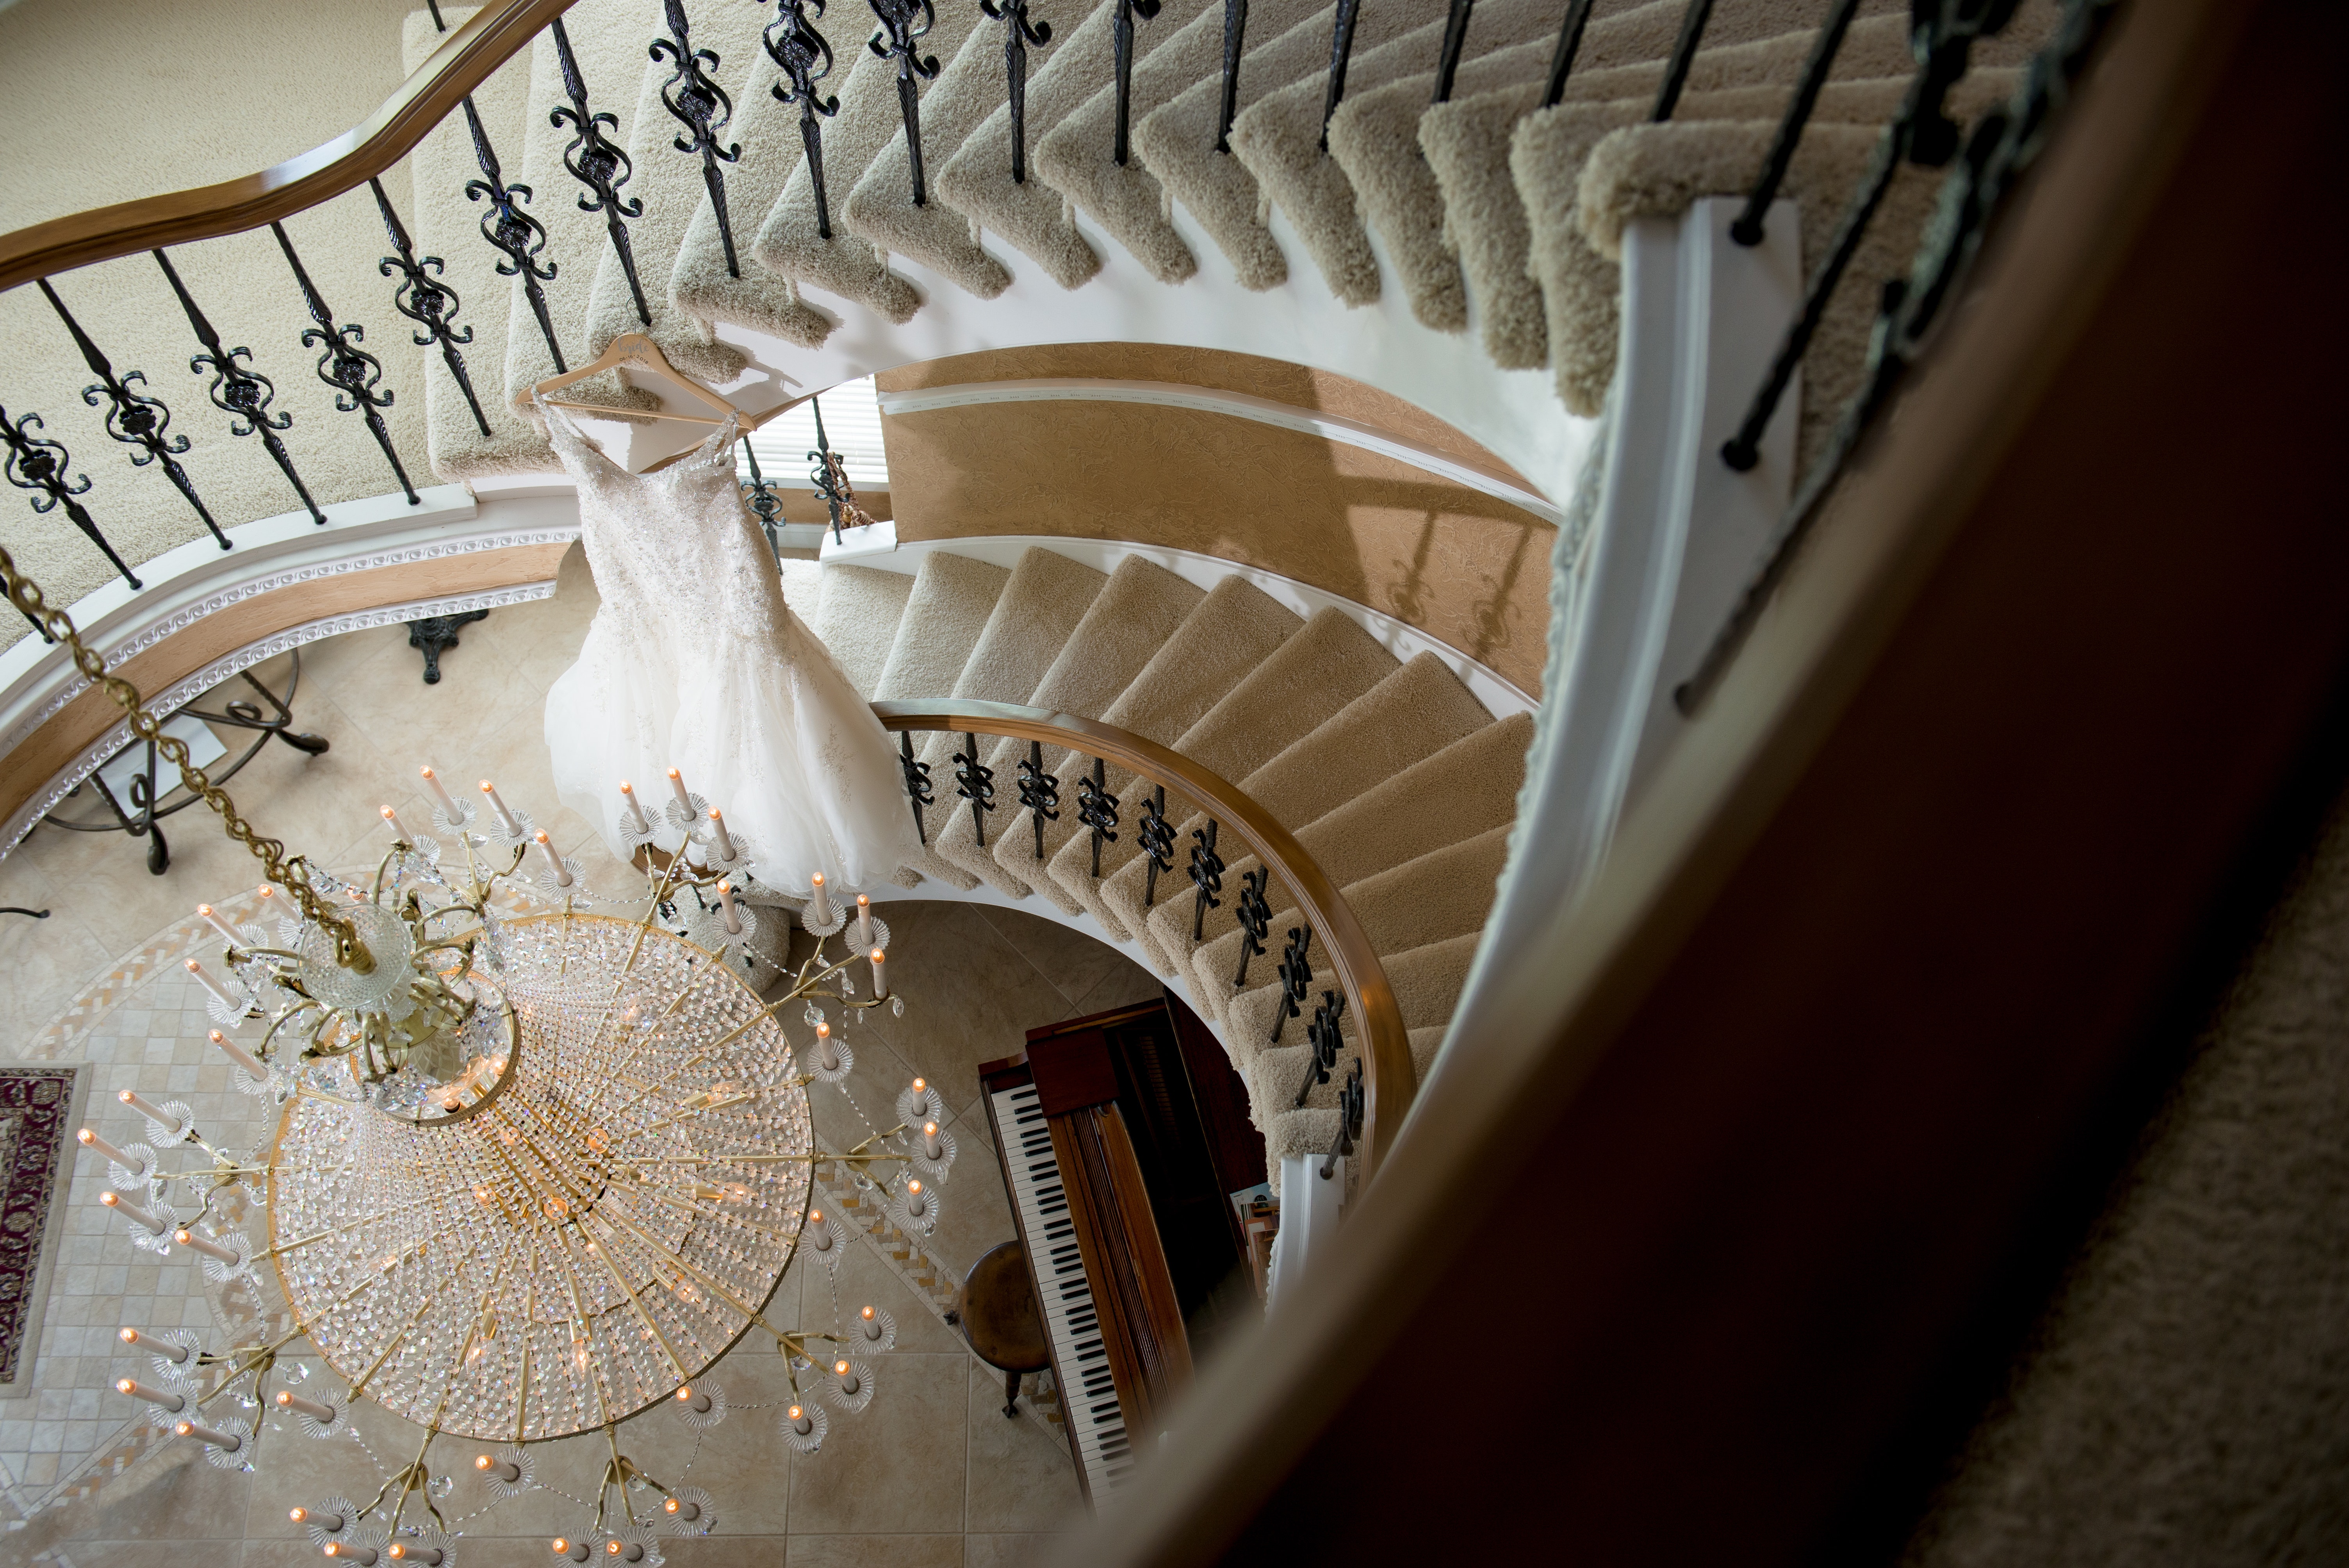
architecture, stairs, daylighting